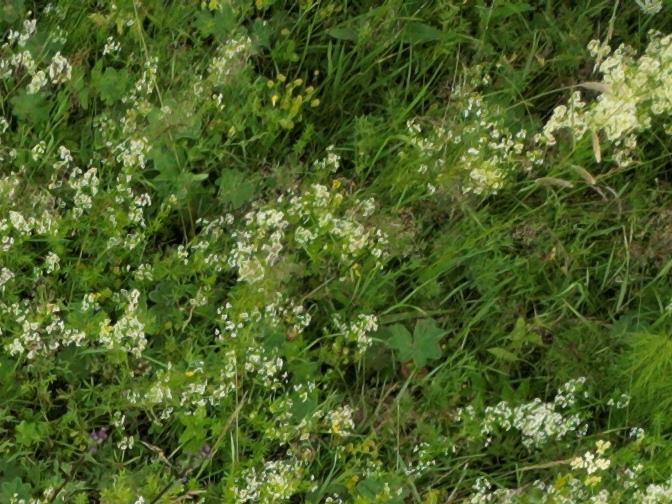
Flowers visible: yarrow flowers